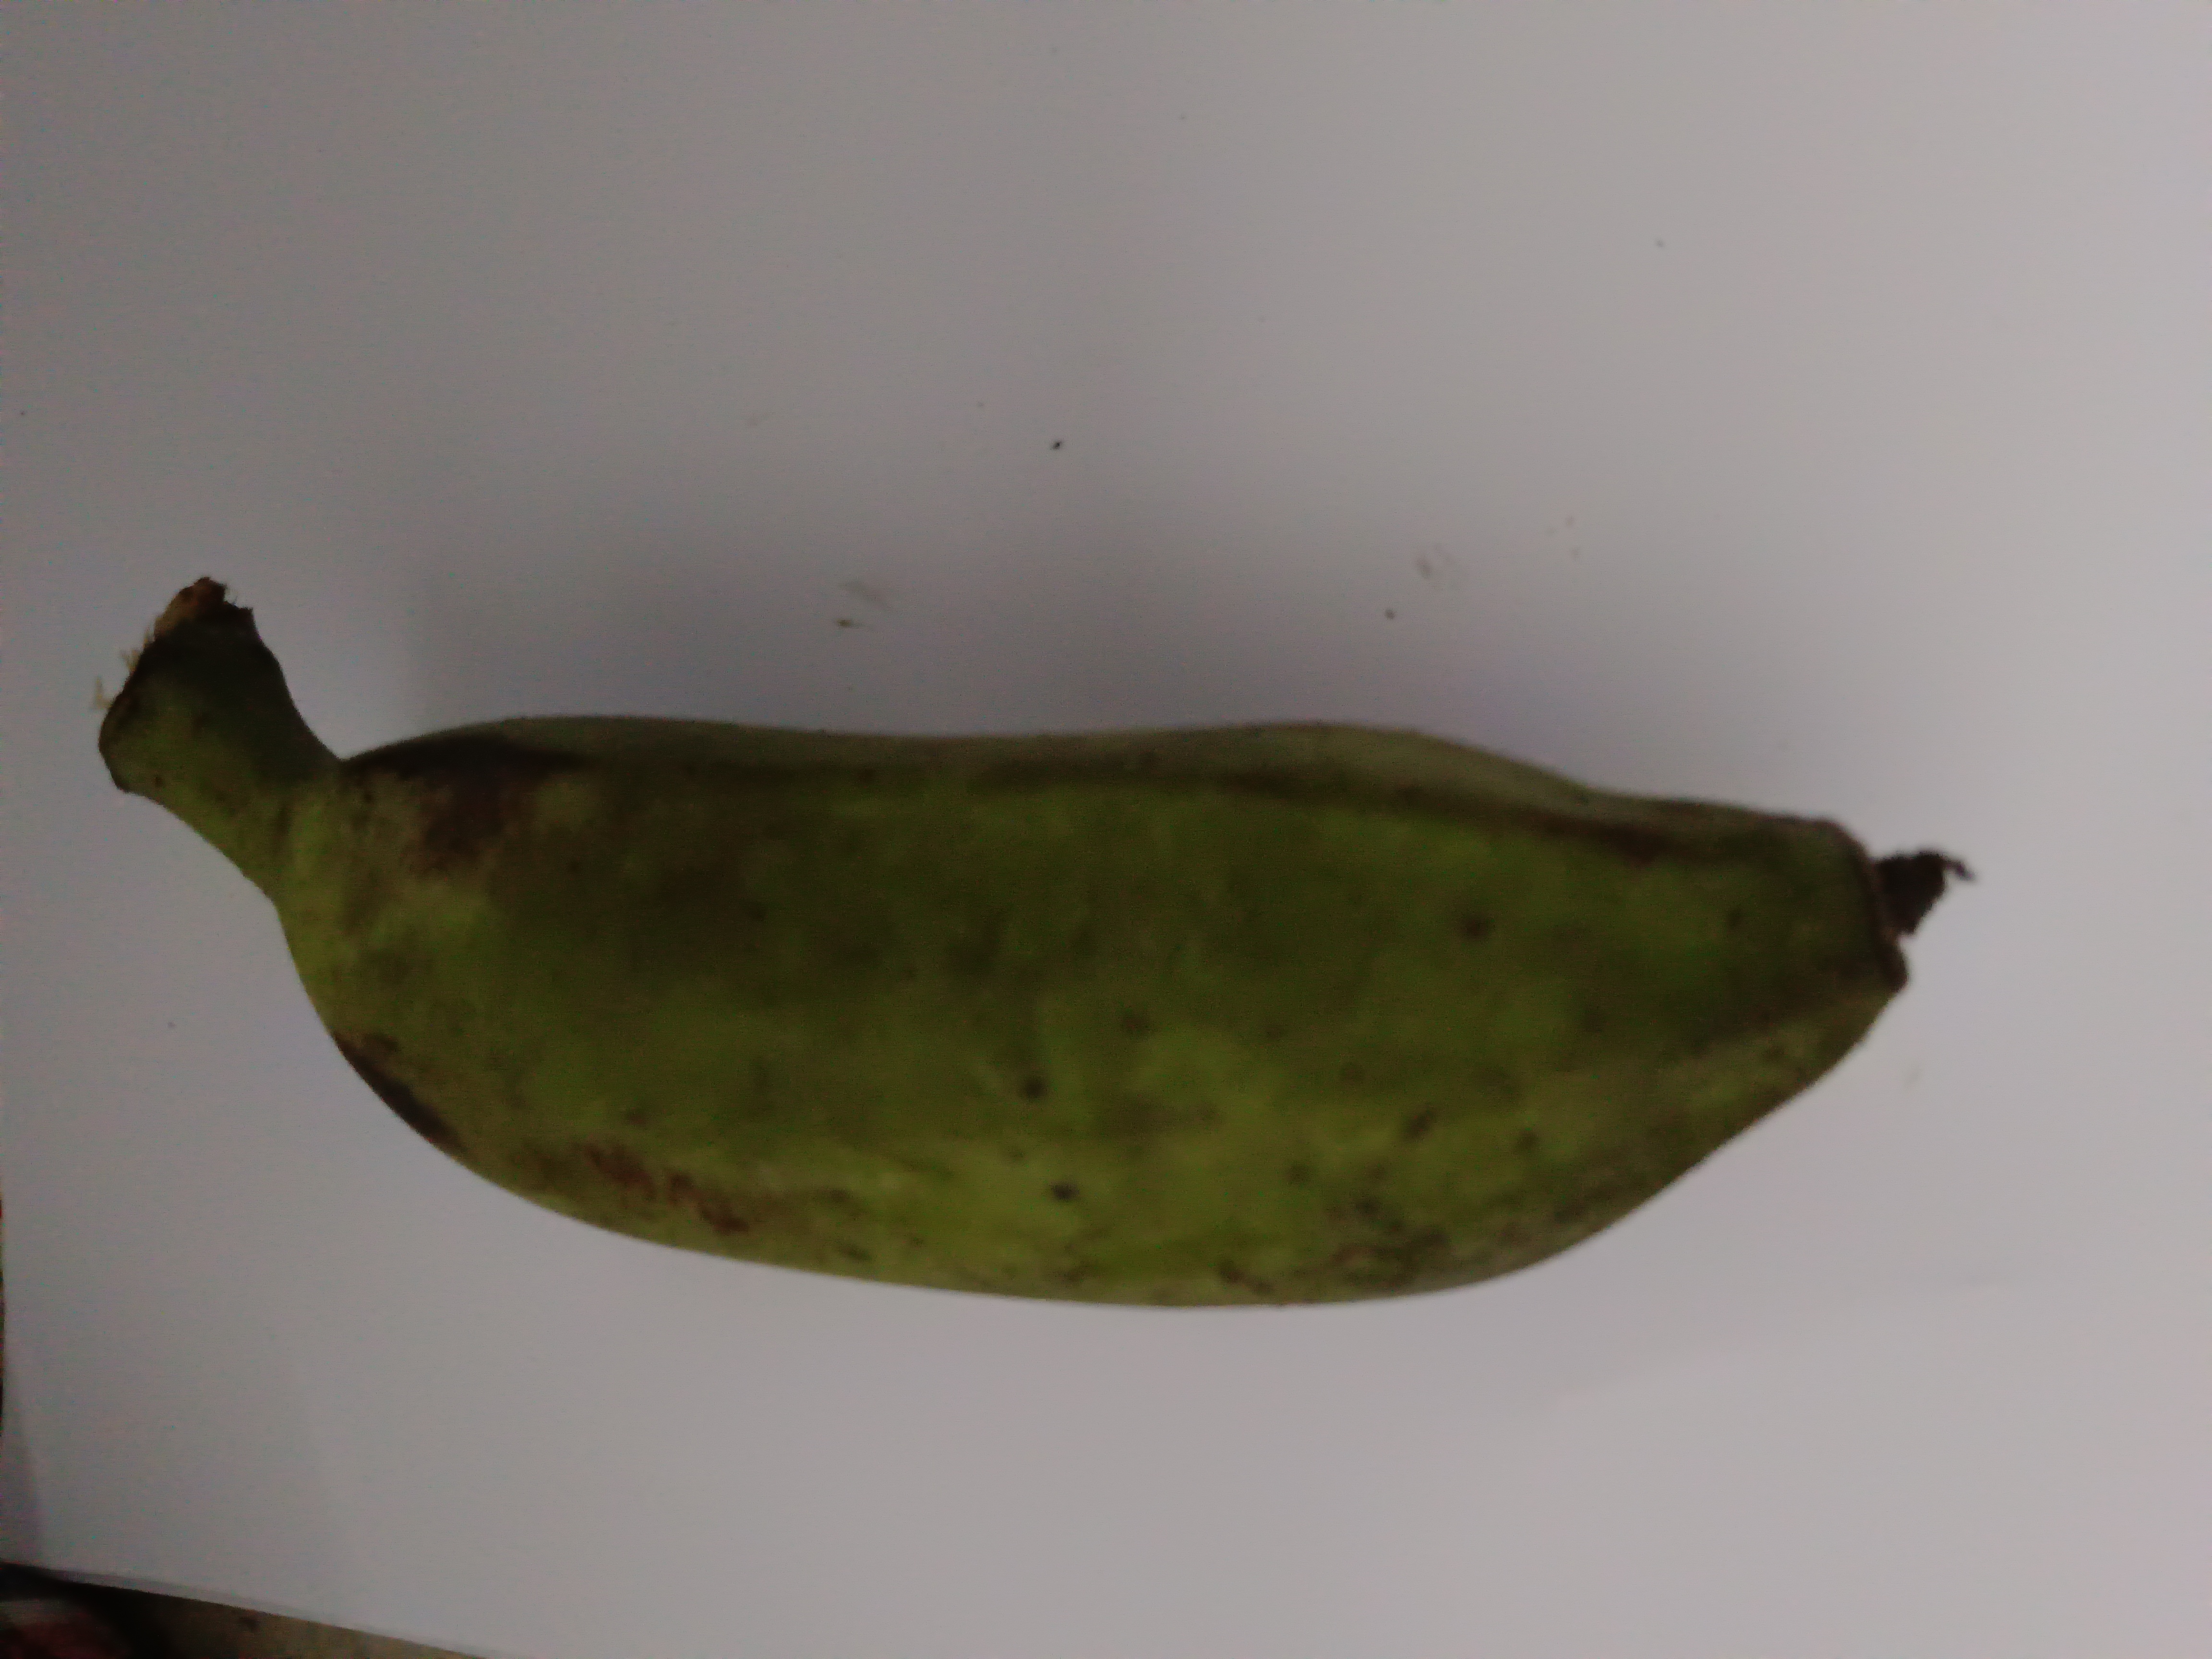
Banana variety: Deshi